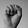
ASL letter: S